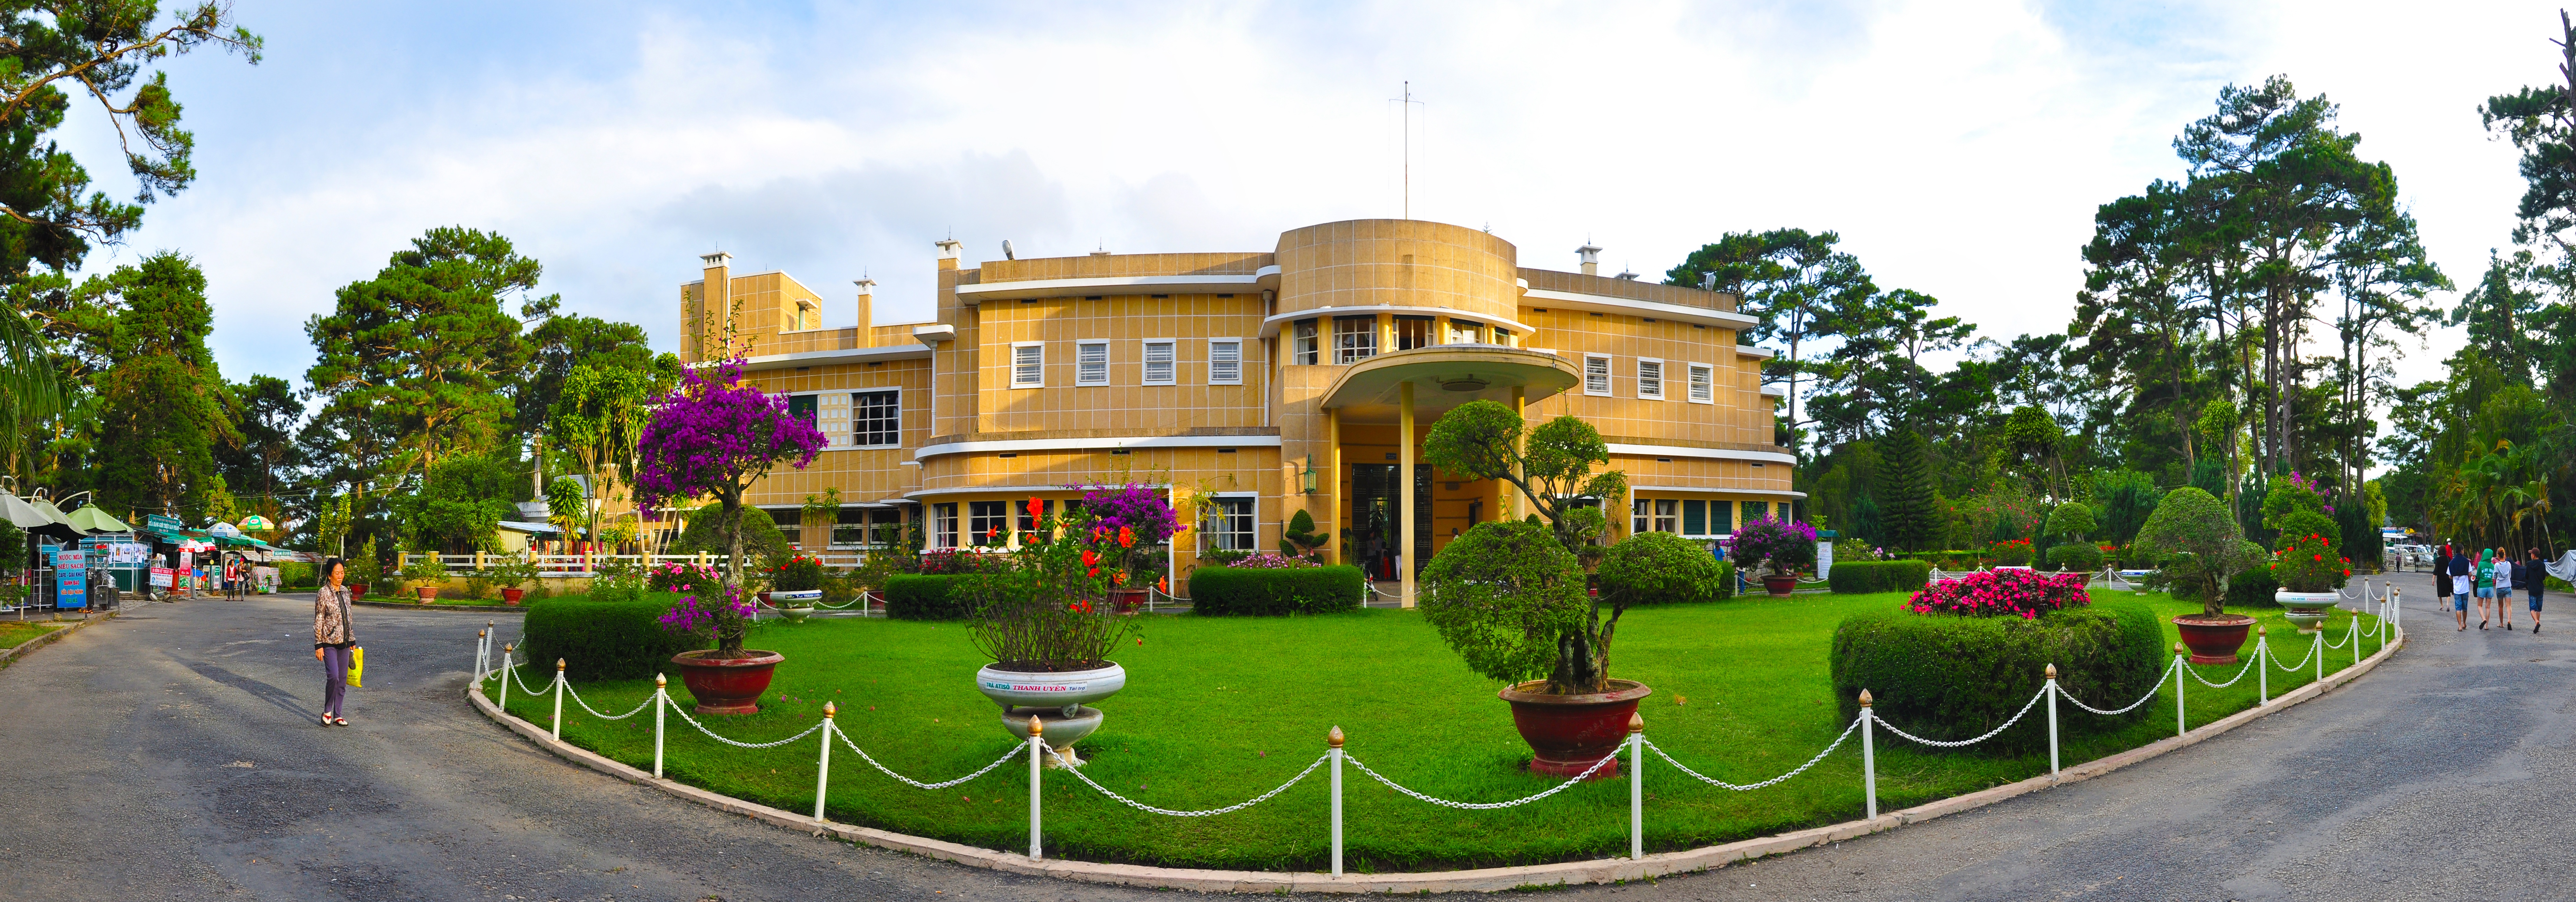
palace, plaza, leisure, resort, town square, estate, vietnam, neighbourhood, dalat, bao dai, french agency, the republic of vietnam, residential area